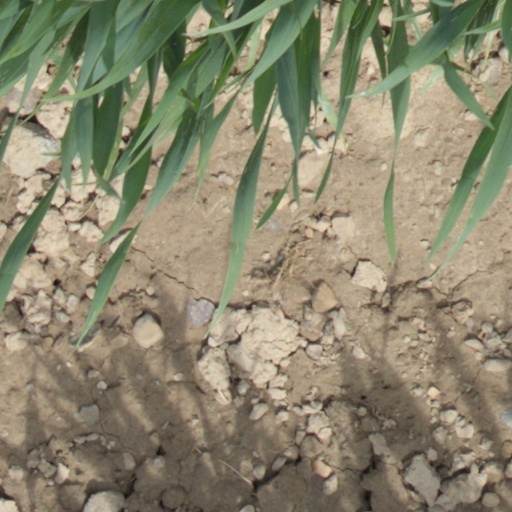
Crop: wheat